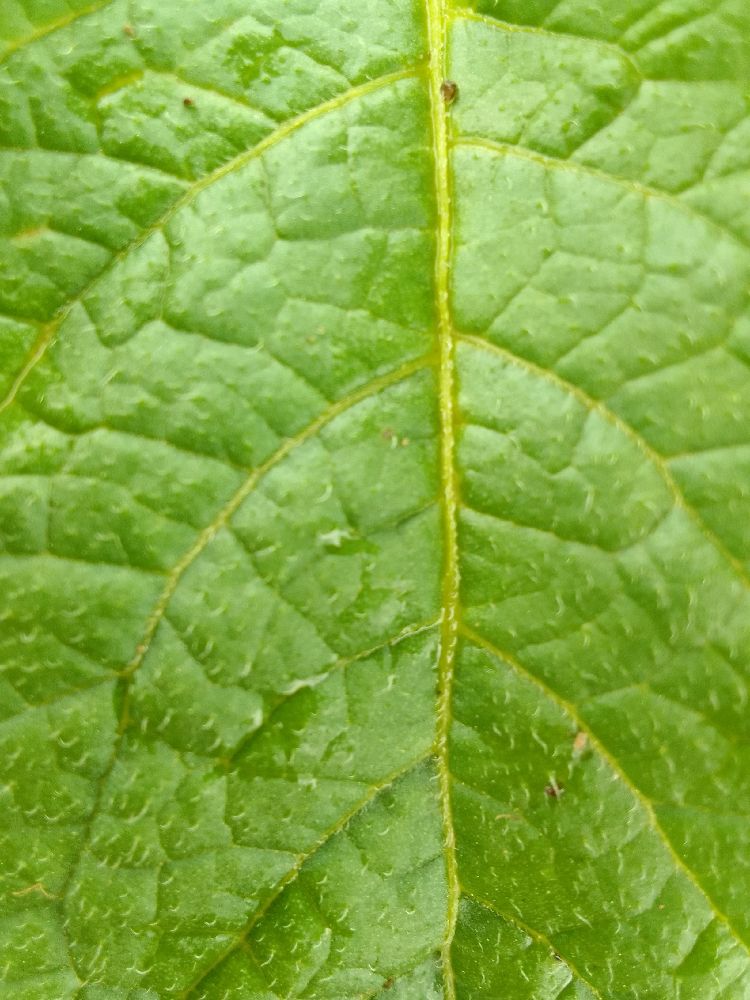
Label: Healthy